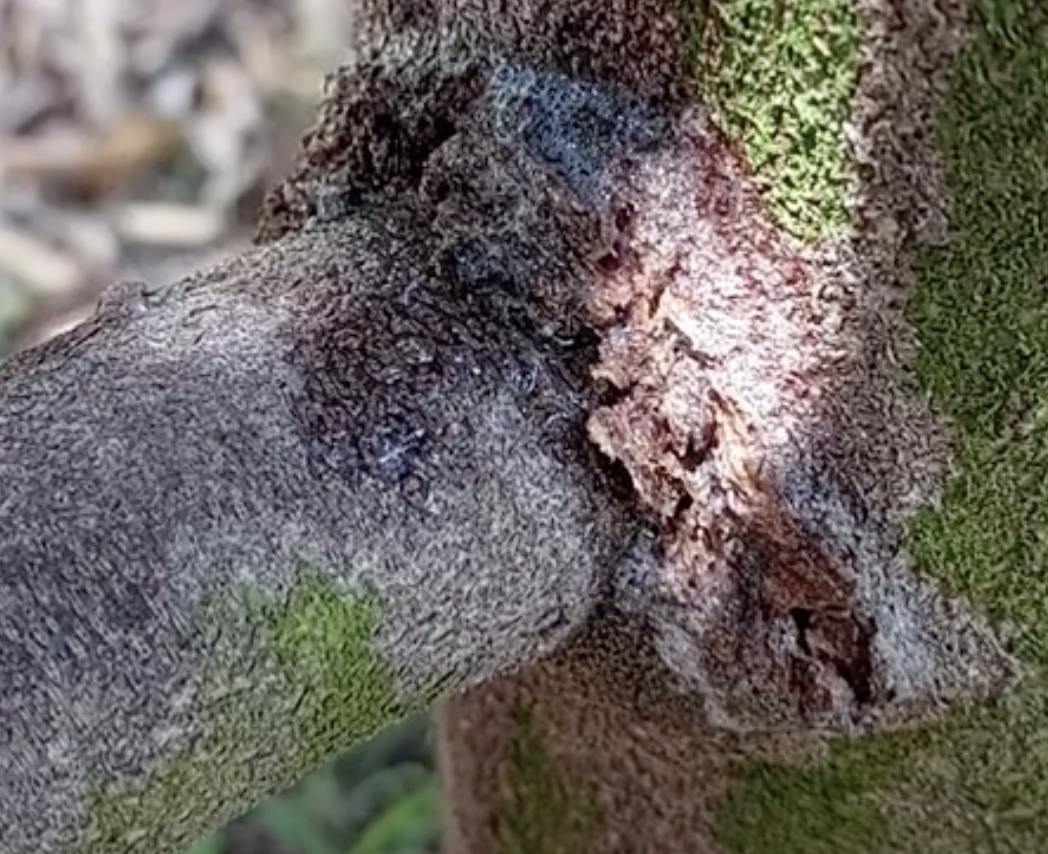
Label: stem_cracking_ gummosis